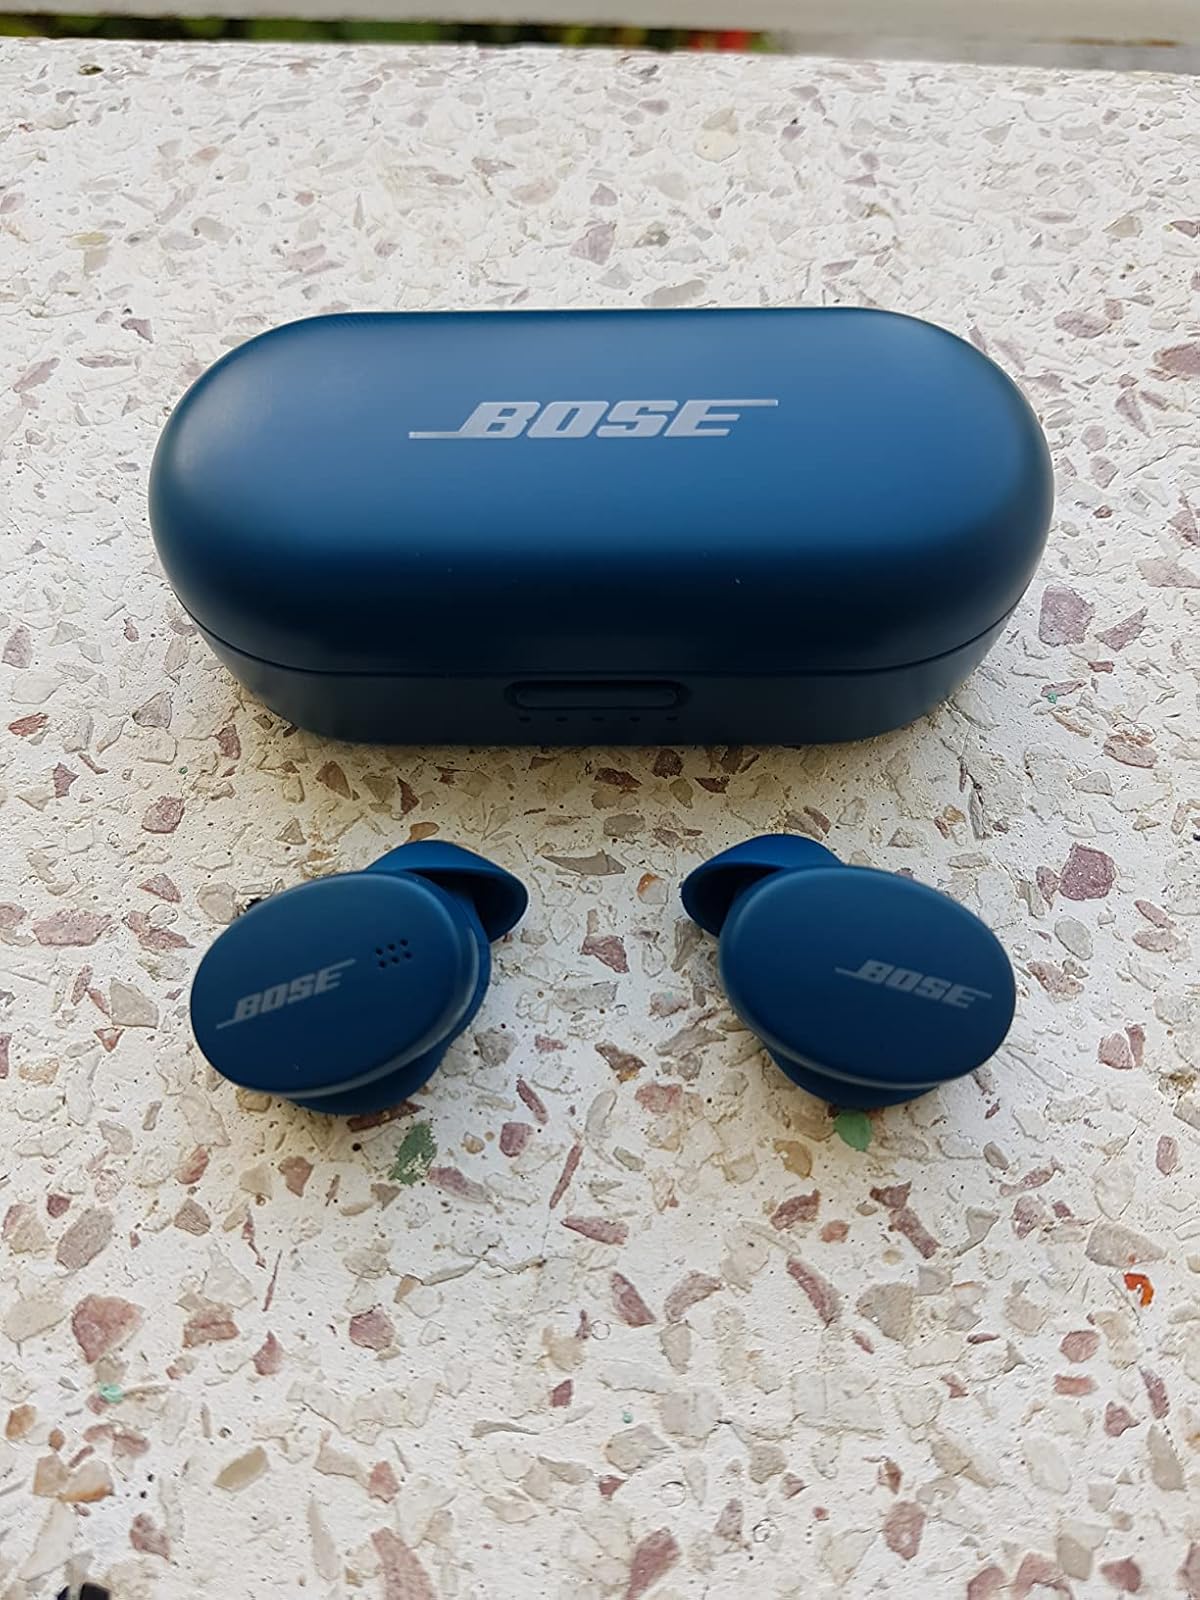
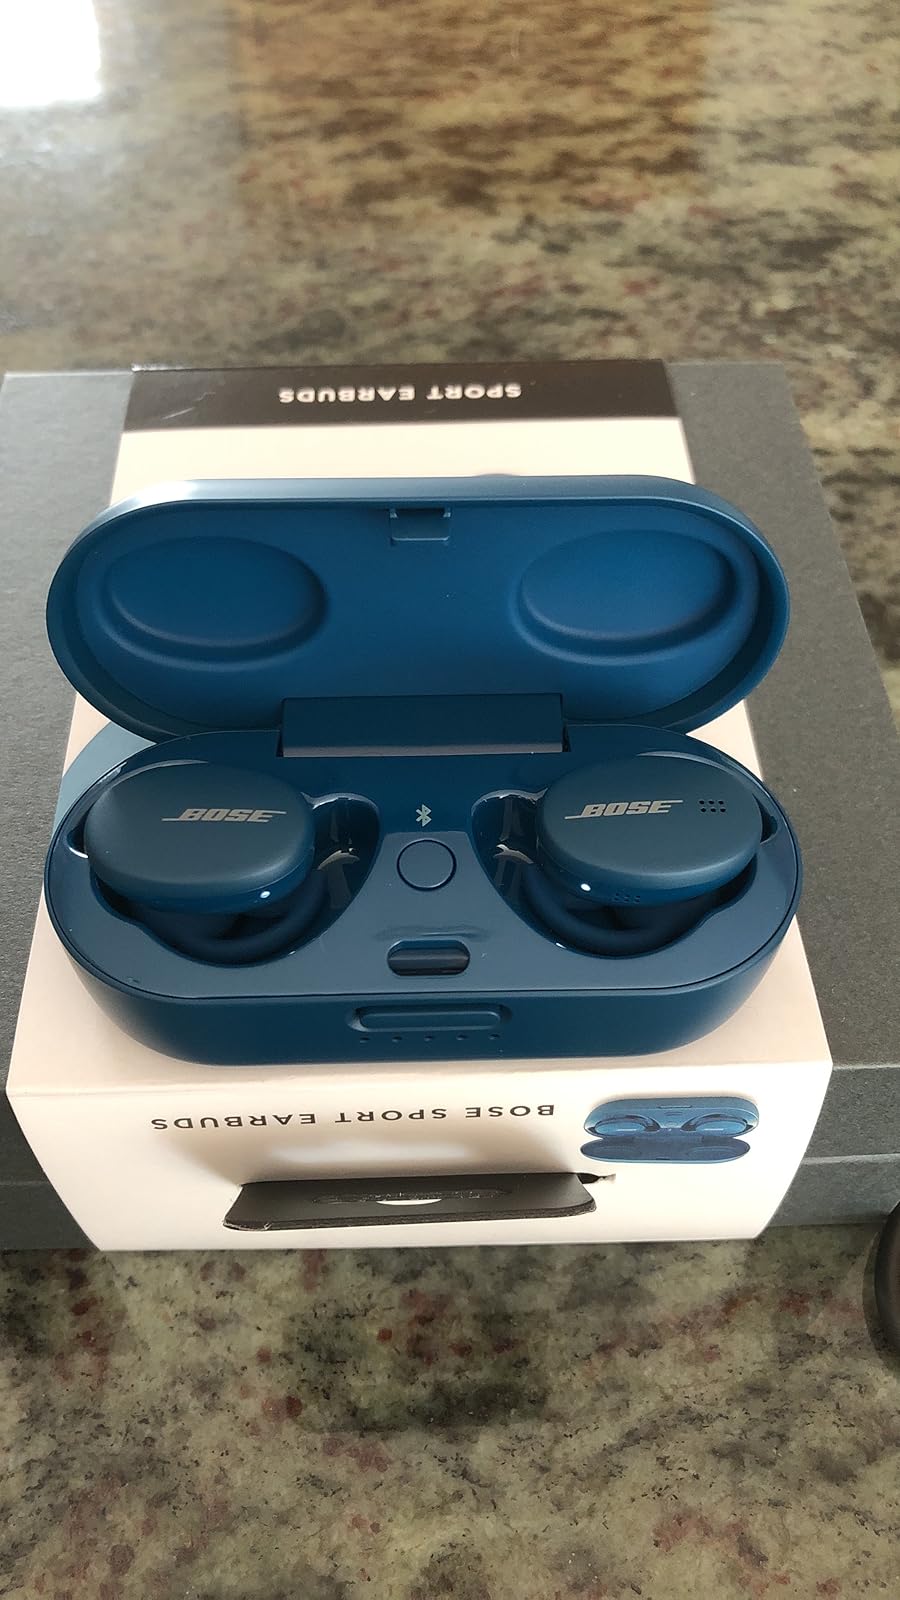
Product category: earbuds
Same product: yes